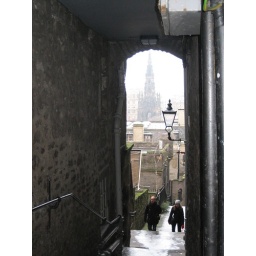
A view of the Scott monument through an alleyway near Edinburgh castle